Akemi (company)

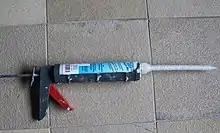
Akepox cartridge and mixing nozzle inserted into a so-called cartridge (applicator) gun.

The epoxy resin adhesive systems are used in the natural stone as well as the automotive sectors. In the natural stone branch, these products have replaced the polyester systems as these only had a low resistance to the influences of the weather. The epoxy adhesives, however, are capable of resisting many acids and lyes and therefore the Akemi product range Akepox came into existence. The adhesive bond of the stone glues based on epoxy resin which have been developed by Akemi is very strong and weather-resistant. On account of the reaction mechanism, these two-component adhesives have to be mixed in an exact ratio, dependent upon the application area. Their application therefore requires a certain degree of know-how with regard to the correct mixing ratios, temperatures and occupational safety. Epoxy resin adhesives have the highest bonding strength of all natural stone adhesives but they harden relatively slowly.